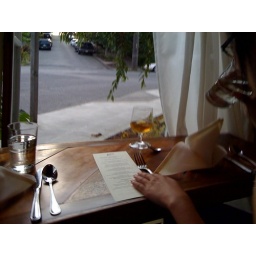
The best seat in the house